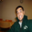
Label: man